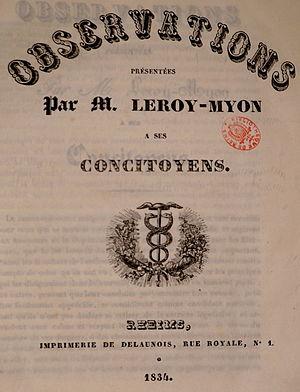
issu du fond de la bibliothèque municipale de Reims.
Simon Leroy-Myon est un homme politique français né le 14 octobre 1790 à Reims et décédé le 15 août 1839, dans la même ville.